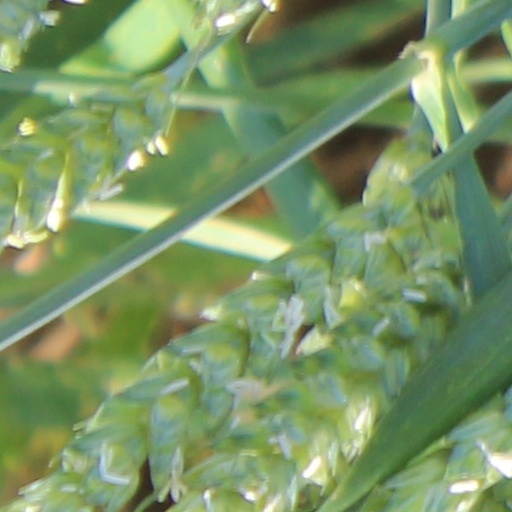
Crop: wheat